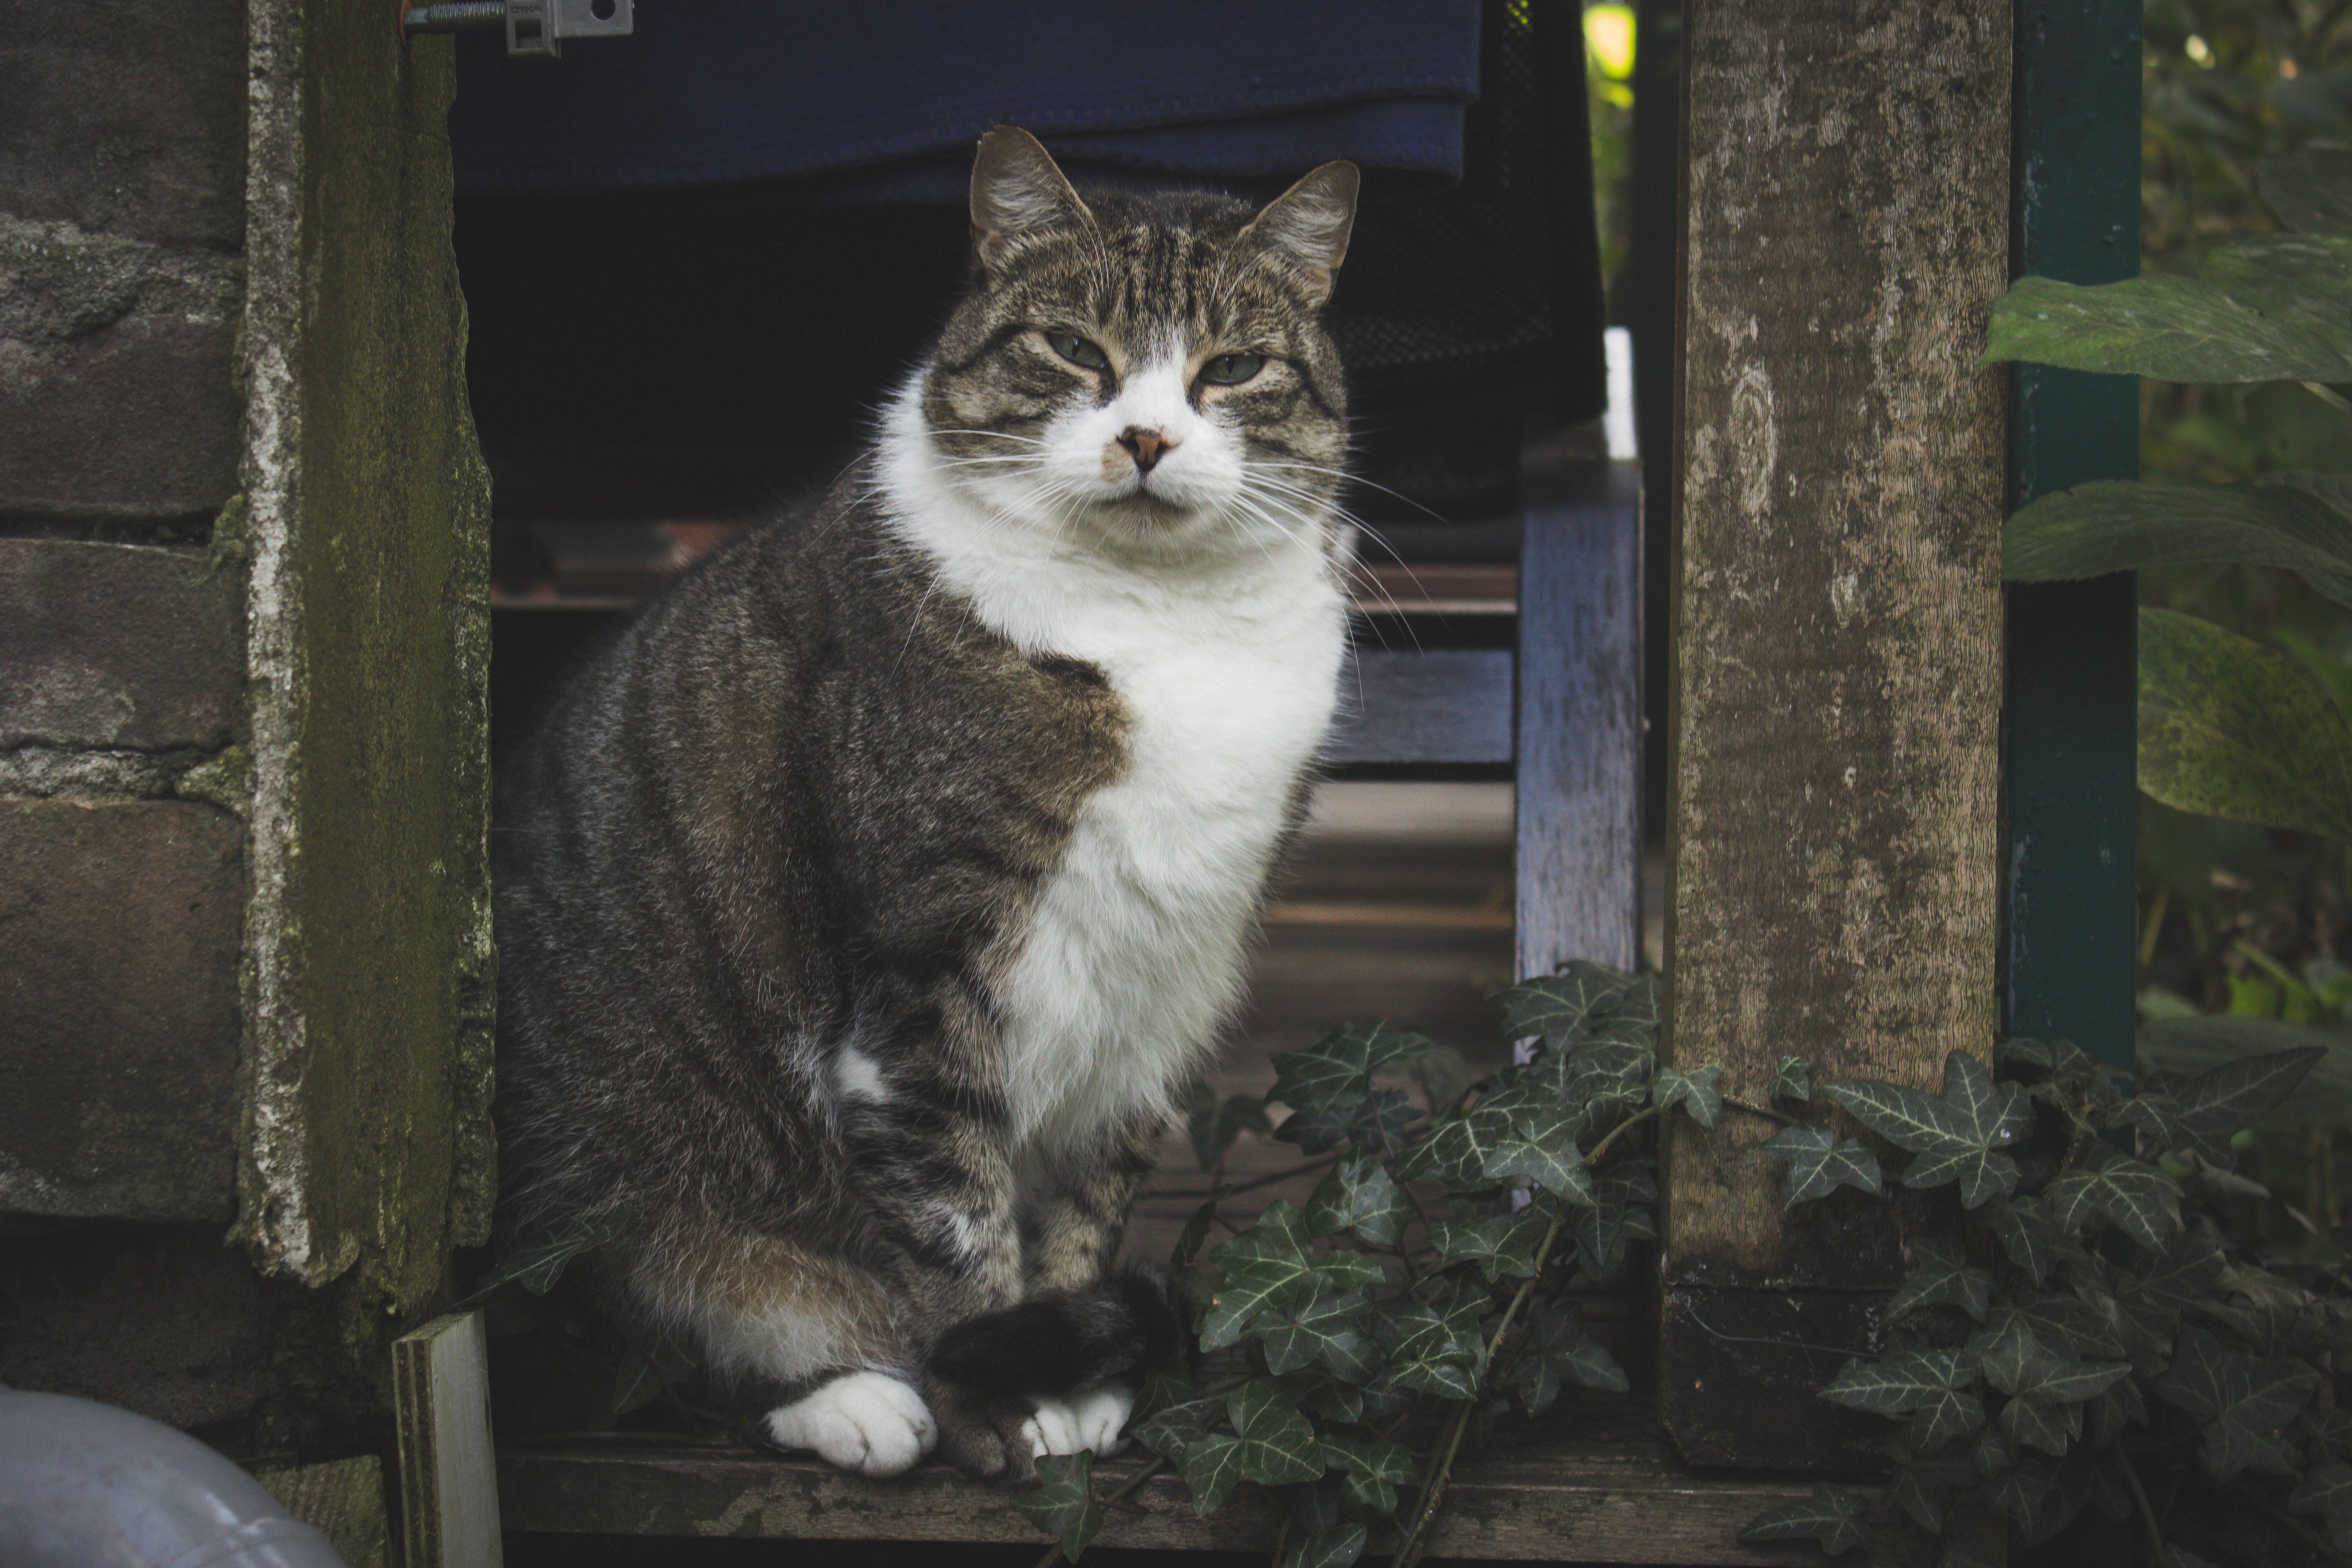
kitten, cat, mammal, fauna, whiskers, vertebrate, tabby cat, european shorthair, wild cat, small to medium sized cats, cat like mammal